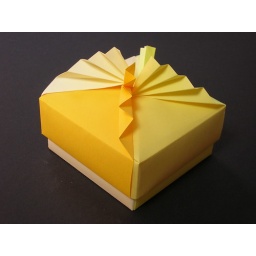
Creator : Tomoko FuseDiagram in her book Origami gift boxesMaterial : copy paper.A lovely model, good for duo-color paper too.